First Choice Haircutters

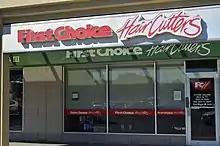
First Choice Haircutters in Markham

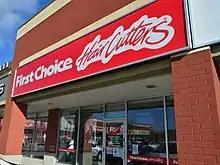
First Choice Haircutters in Vaughan

First Choice Haircutters is a Canadian hair salon company. The company originated with a single salon in London, Ontario, in 1980 and began franchising about 2 years later. First Choice Haircutters was purchased by American hair salon conglomerate Regis Corporation in October 2000. Currently, it has over 400 locations throughout Canada and one in the United States (in Toledo, Ohio). It is a franchise company, and experienced system-wide sales of nearly $3 billion in 2007. First Choice Haircutters is a subsidiary of Regis Corporation, the largest hair salon chain in the world which also owns other concepts such as Supercuts, Vidal Sassoon, Cost Cutters and SmartStyle.